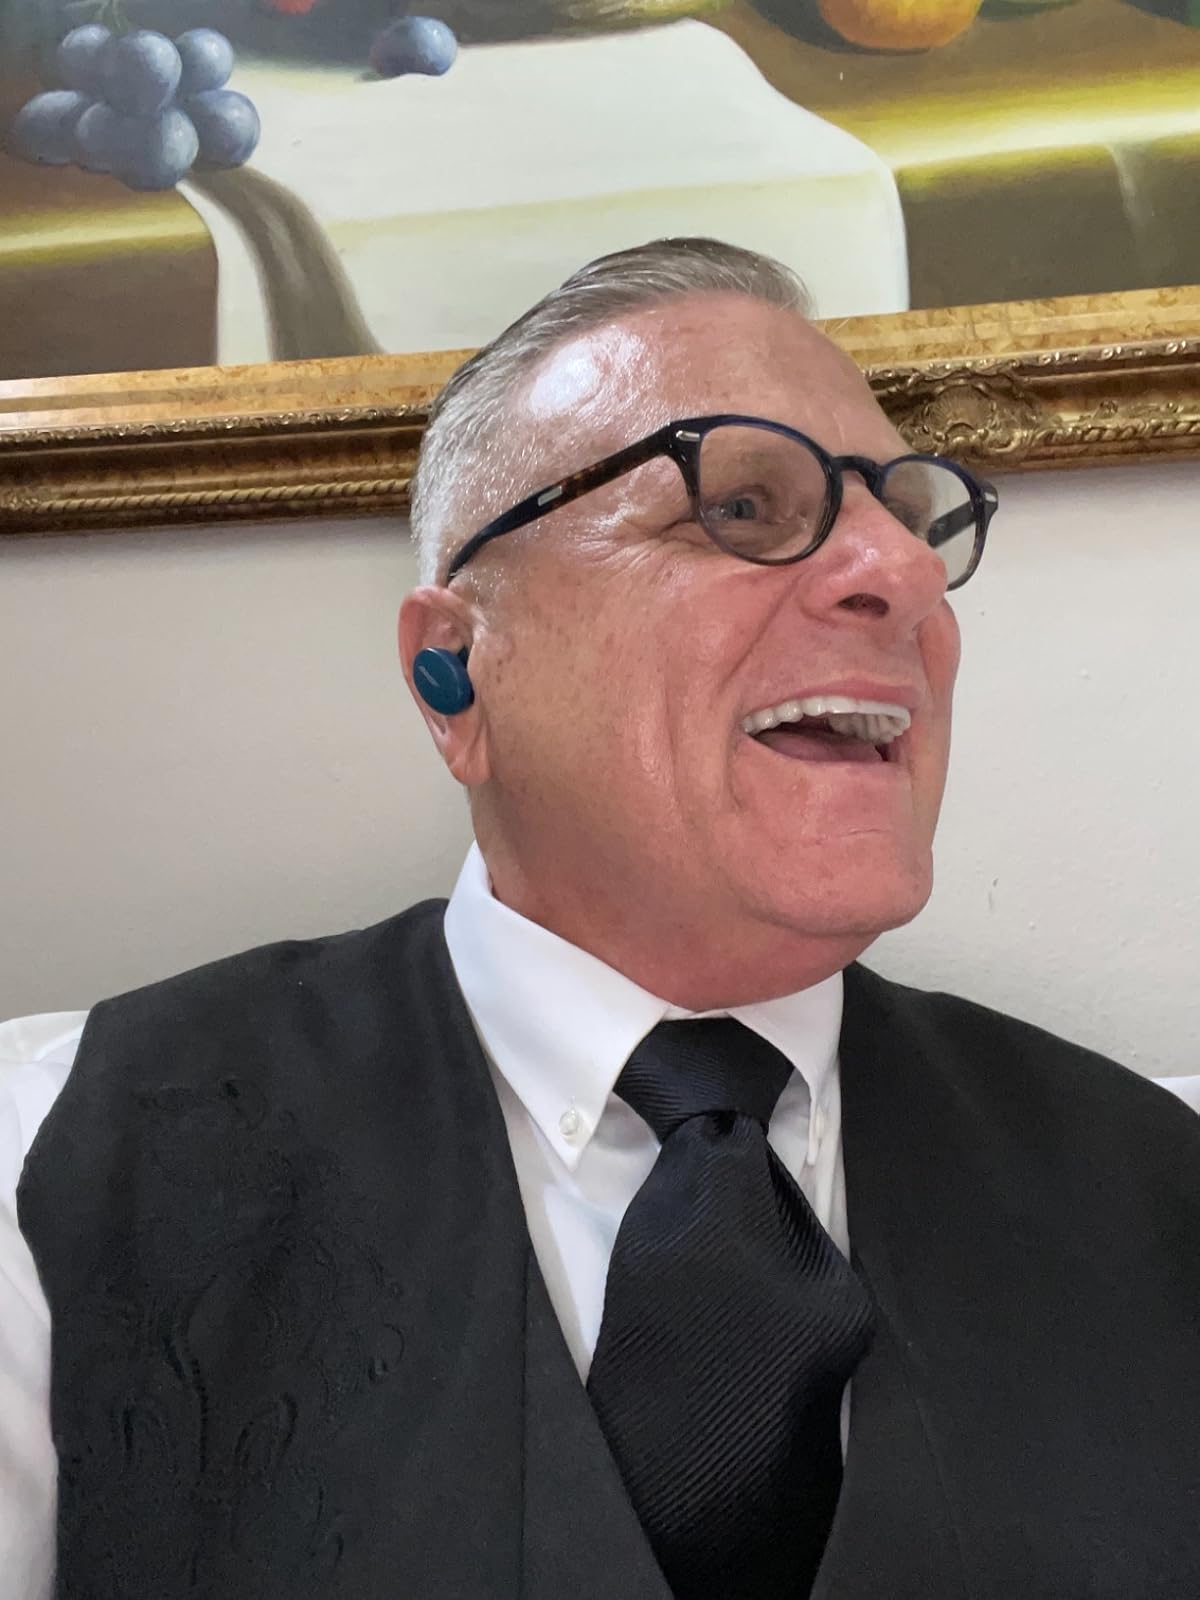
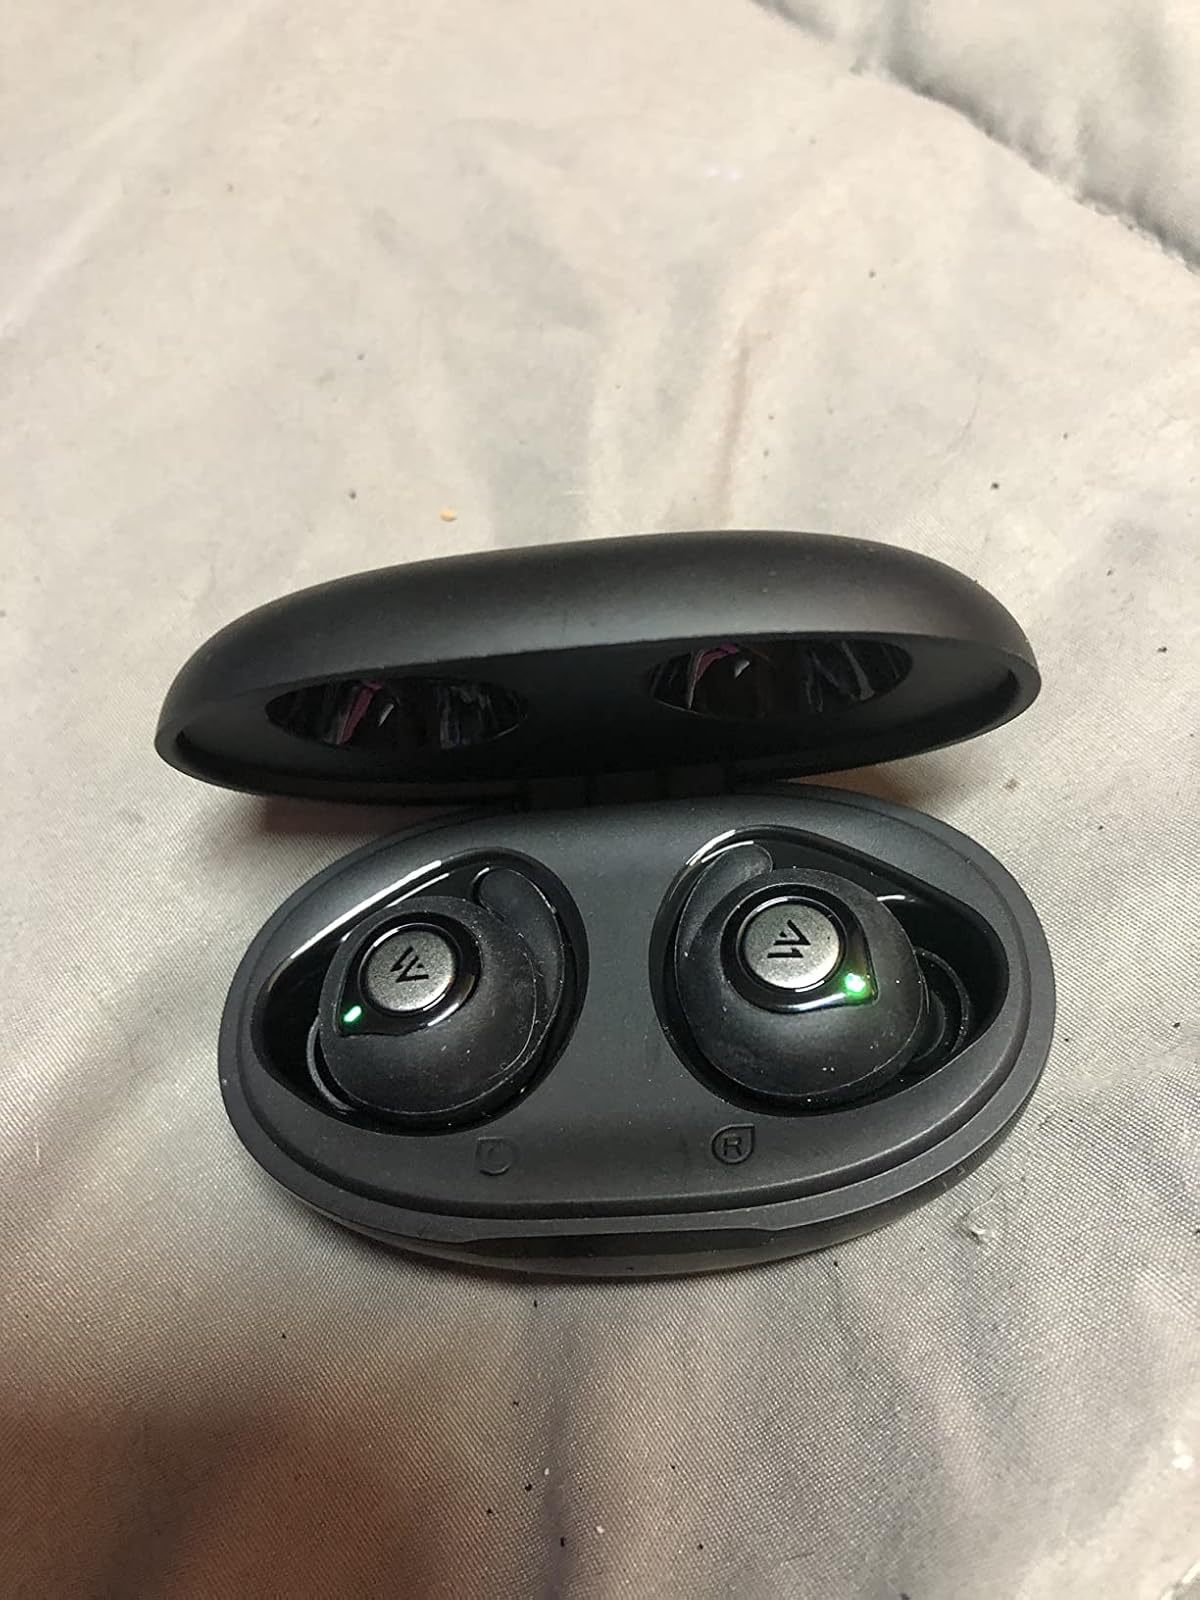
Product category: earbuds
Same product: no